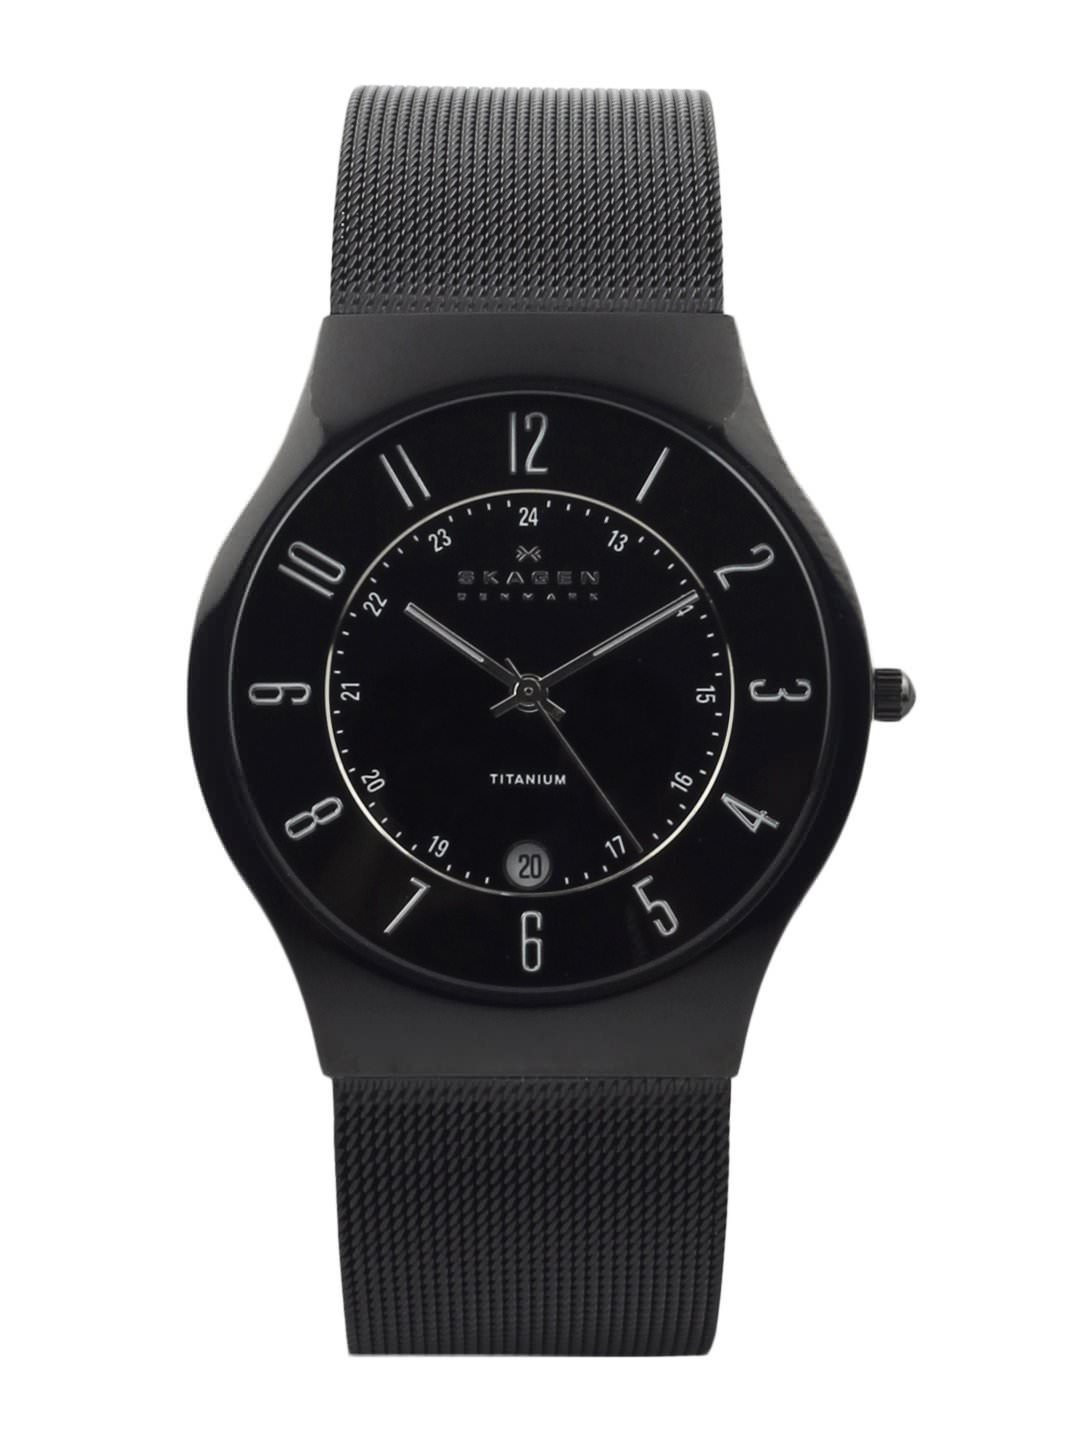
Skagen Men Black Watch
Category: Accessories / Watches / Watches
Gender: Men
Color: Black
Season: Winter 2016
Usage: Casual